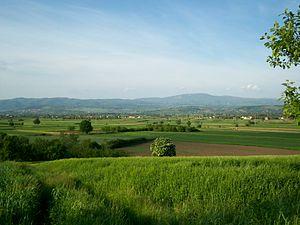
Vallé d'Aleksinac, Serbie
Le mont Ozren est une montagne de l'est de la Serbie. Il culmine au pic de Leskovik à une altitude de 1 174 m et se trouve dans la partie la plus méridionale des Carpates serbes.
Aleksinac est une ville et une municipalité de Serbie situées dans le district de Nišava. Au recensement de 2011, la ville comptait 16 420 habitants et la municipalité dont elle est le centre 51 462.
Moravac est une localité de Serbie située dans la municipalité d'Aleksinac, district de Nišava. Au recensement de 2011, elle comptait 1 751 habitants.